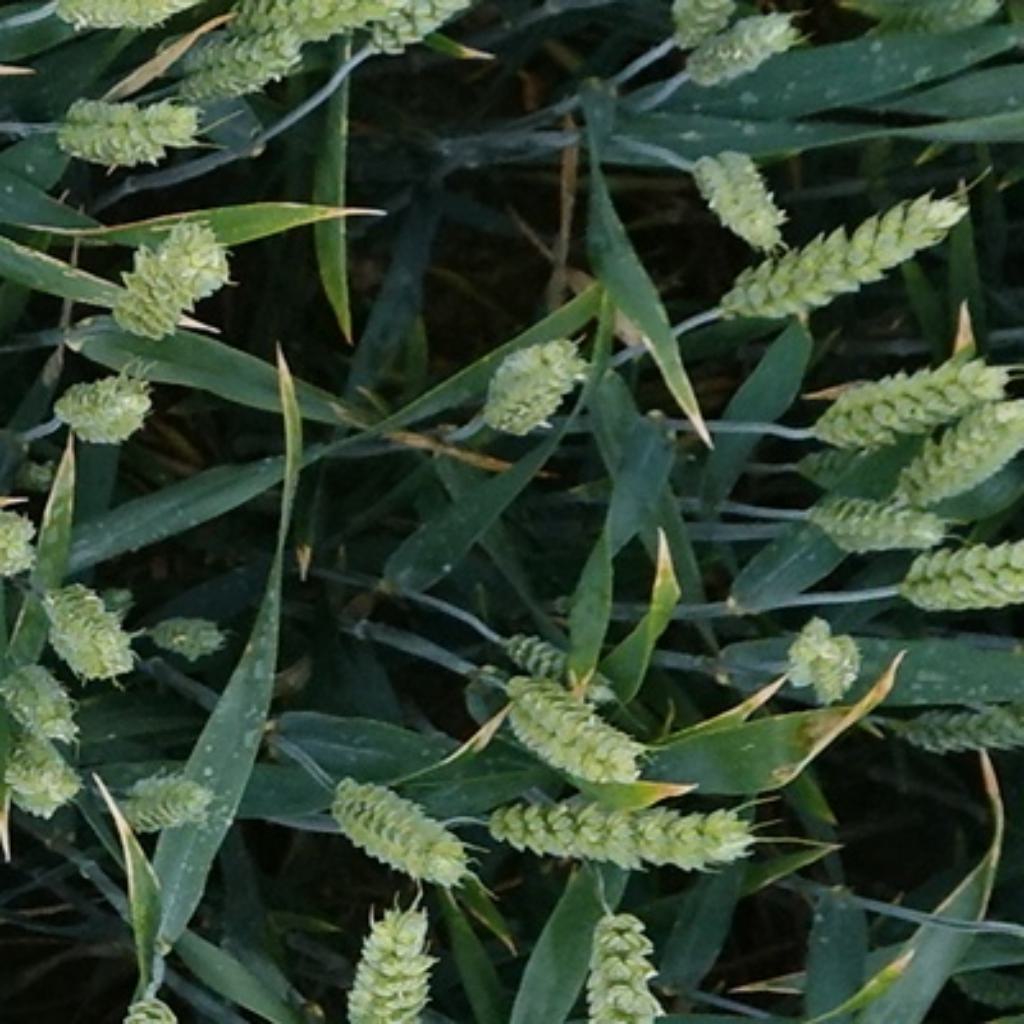
Country: France
Location: Toulouse
Wheat development stage: Filling - Ripening